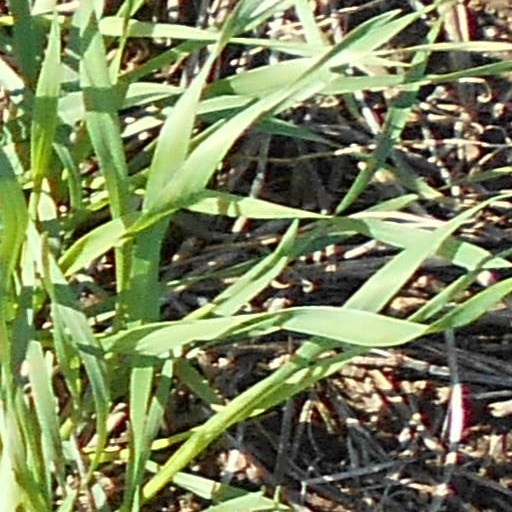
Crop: wheat